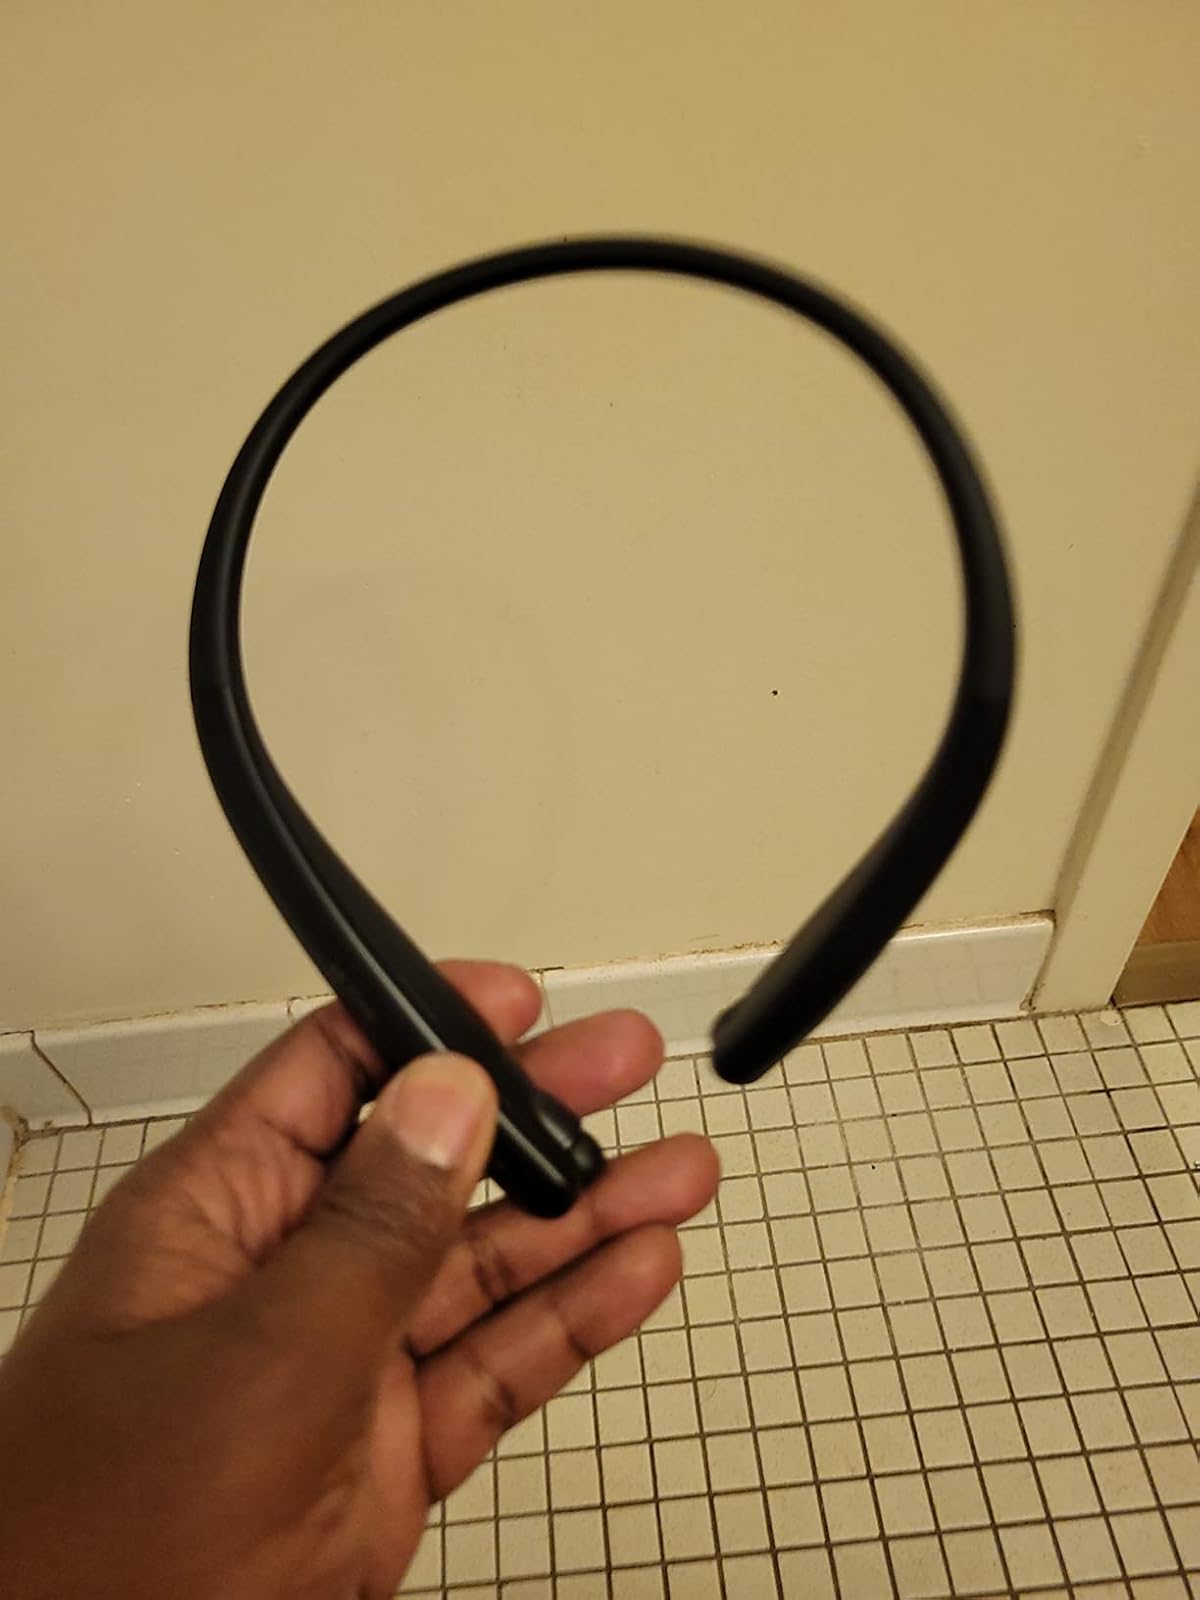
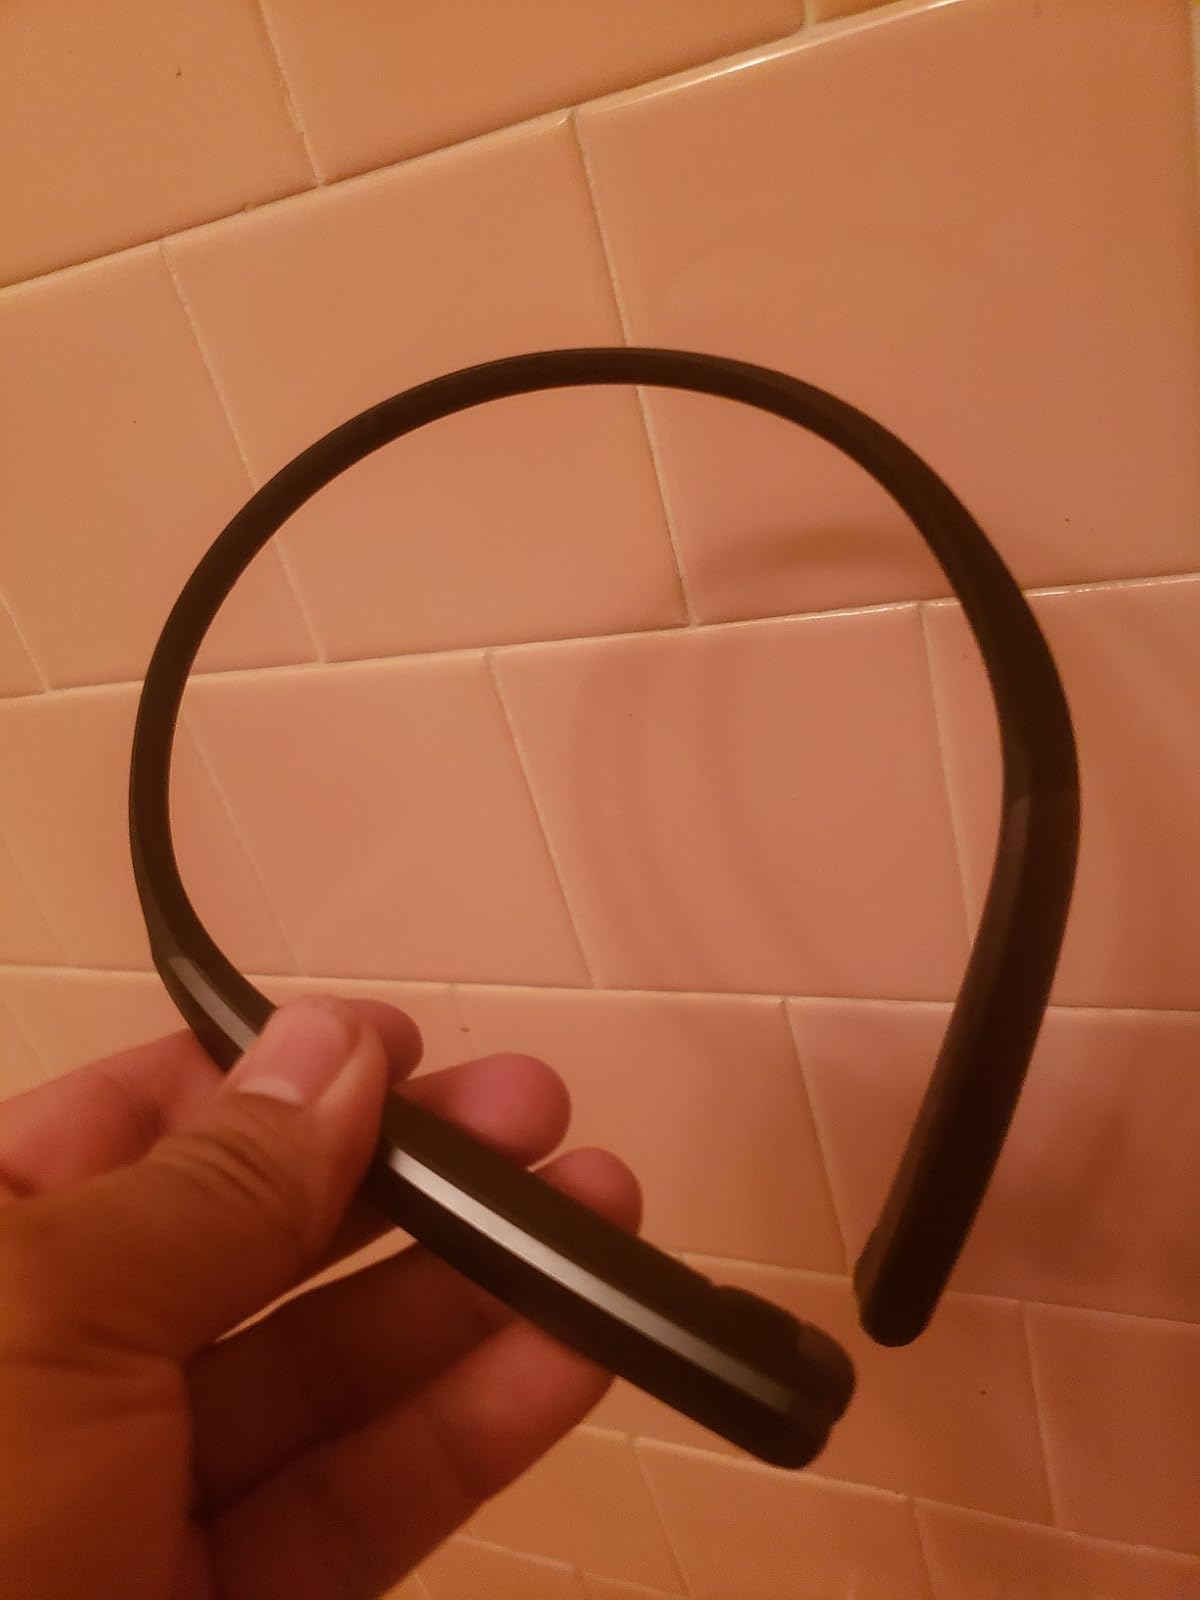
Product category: earbuds
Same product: no